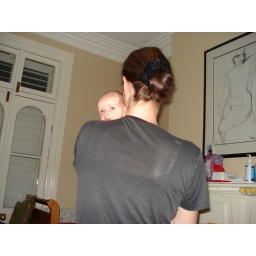
You'd think I'd have learned not to wear a white bra under a black shirt after all these years.